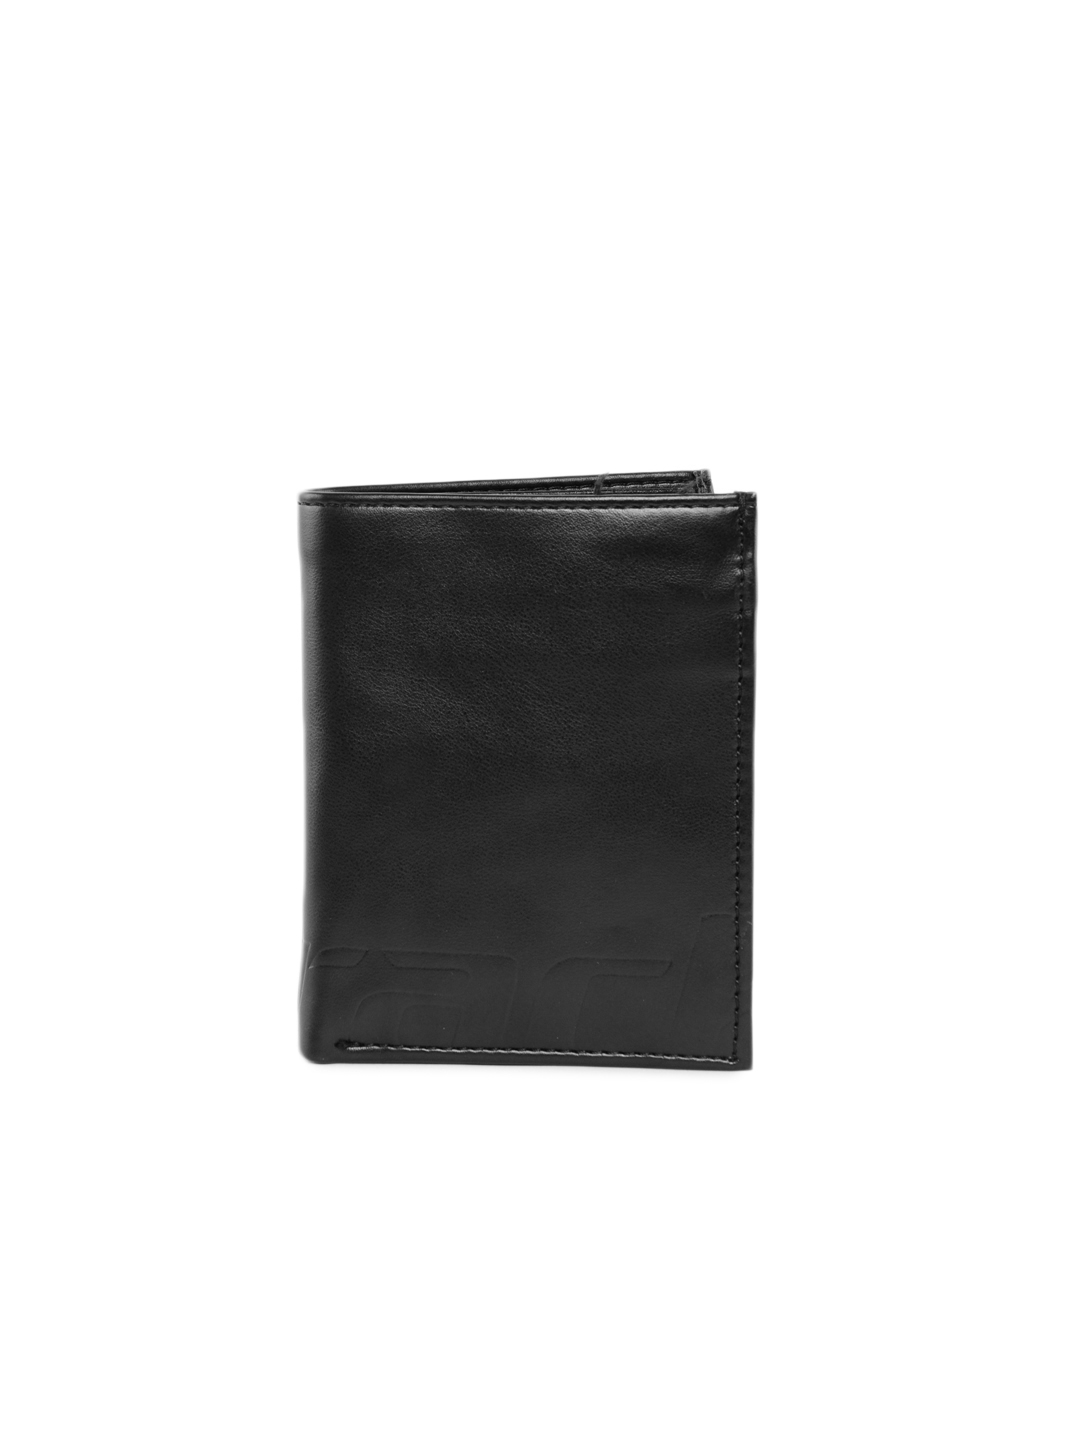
Fastrack Men Leatherette Black Wallet
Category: Accessories / Wallets / Wallets
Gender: Men
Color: Black
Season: Winter 2016
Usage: Casual